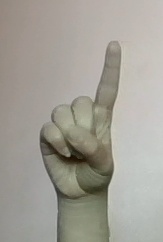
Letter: bb